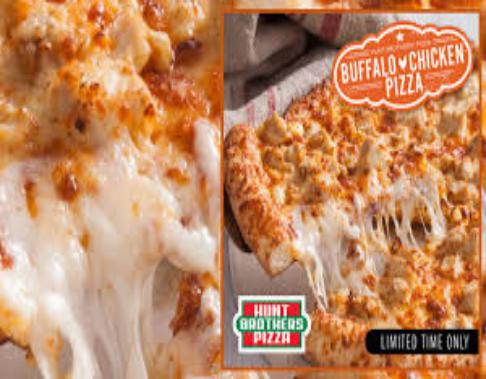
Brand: Hunt Brothers Pizza
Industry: Food